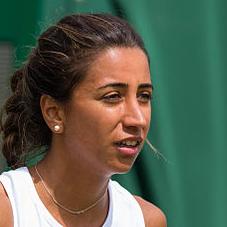
Age: 25